Liberty ship

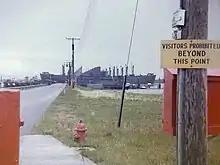
Liberty Ships mothballed at Tongue Point, Astoria, Oregon, 1965

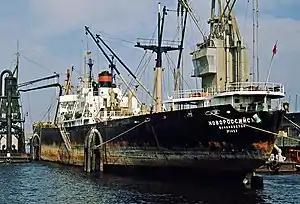
"Novorossiysk", delivered 1943 to USSR, sailed until 1974

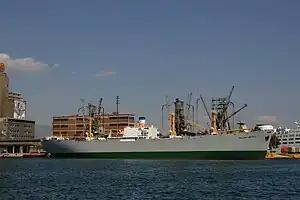
SS "Hellas Liberty" (ex-SS "Arthur M. Huddell") in June 2010

From 1946 to 1963, the Pacific Ready Reserve Fleet – Columbia River Group, retained as many as 500 Liberty ships.